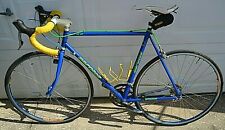
Vehicle type: Bikes